Mann & Overton

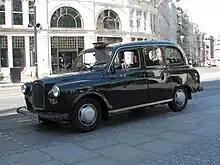
FX4body by Carbodies of Coventry

Designed by Austin in collaboration with Robert Overton of Mann & Overton, its coachwork made by Carbodies, Austin's new Metropolitan taxicab was first exhibited in London in June 1948. Full production was to commence in August. Notable features included: